Alice Walton

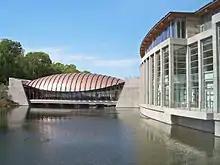
Crystal Bridges Museum of American Art, Bentonville, Arkansas

Walton's interest in art led to the Walton Family Foundation developing the Crystal Bridges Museum of American Art in Bentonville, Arkansas. The architect Moshe Safdie designed the 200,000 square foot museum, which was built on 120 acres of Walton family land. Crystal Bridges opened in 2011 and has been visited more than 5 million times as of 2021. It is free to attend. Walton says her motivation for the museum was to give access to art to people who had never had it.